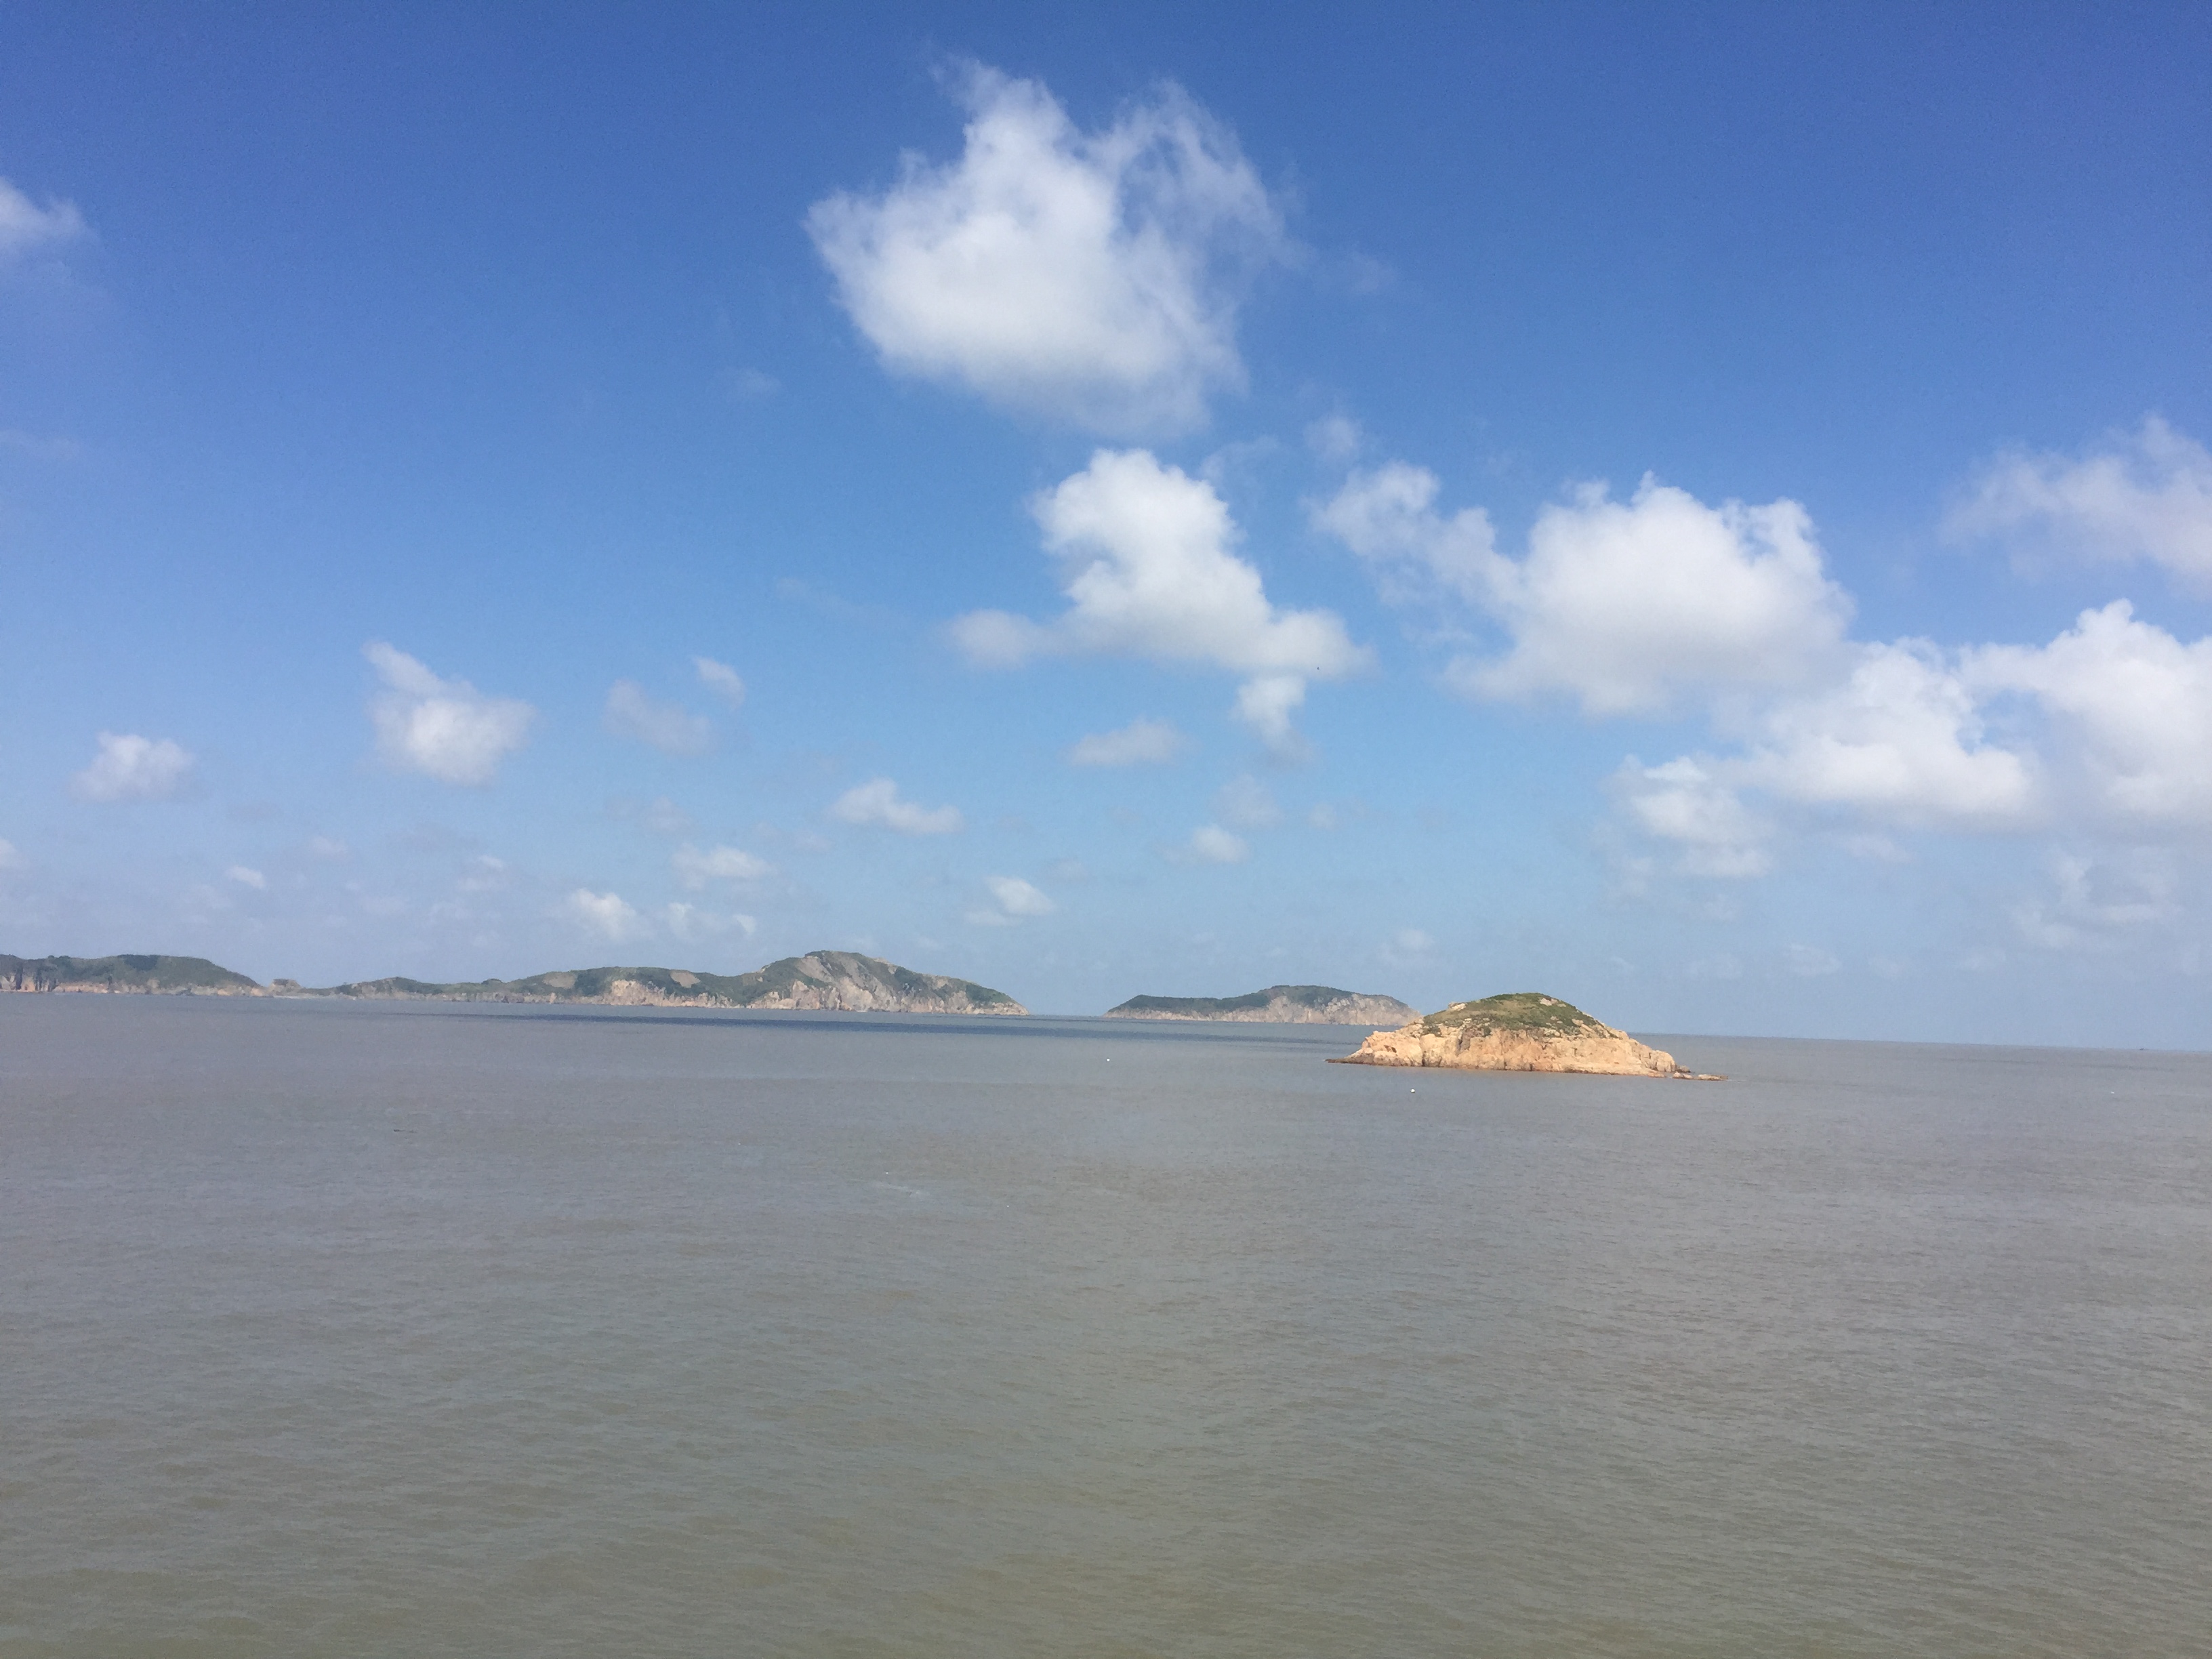
scenery, body of water, sea, sky, blue, coast, coastal and oceanic landforms, horizon, ocean, cloud, beach, water, island, promontory, shore, calm, tropics, vacation, caribbean, islet, sound, headland, bay, tourism, cumulus, landscape, mountain, sand, channel